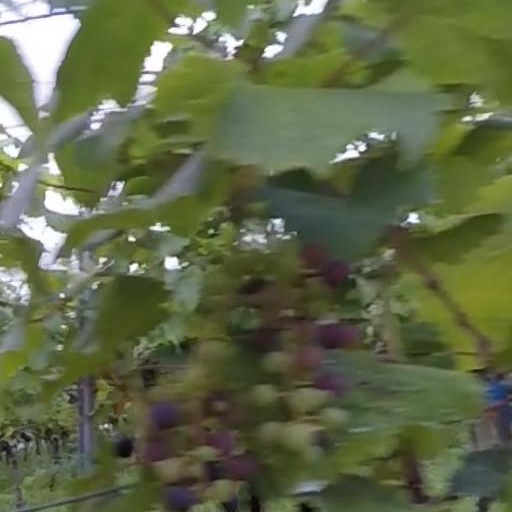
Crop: grape